Tomb of Shaykh Aminuddin Gabriel

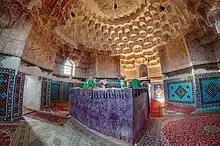
View of the tomb's interior, Amin al-Din Jibrail's grave underneath muqarnas plasterwork

Inside the mausoleum, there is elaborate muqarnas plasterwork done on the ceiling and dome.